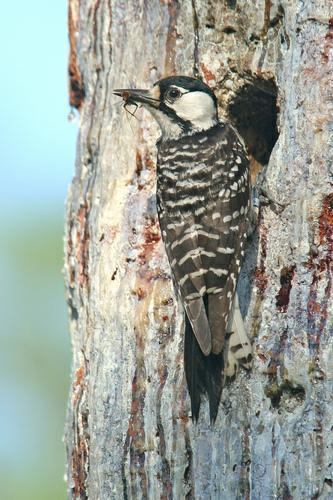
A photo of a red cockaded woodpecker